LGM-30 Minuteman

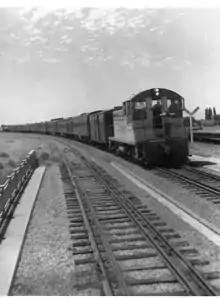
Some effort was given to a mobile version of Minuteman to improve its survivability, but this was later cancelled.

Faced with only a few Minuteman LCC targets, the Soviets could have concluded that the odds of being successful in a Minuteman LCC decapitation strike were higher with less risk than it would have been having to face the almost insurmountable task of successfully attacking and destroying 1000 Minuteman silos and 100 Minuteman LCCs to ensure Minuteman was disabled. This theory motivated SAC to design a survivable means to launch Minuteman, even if all the ground-based command and control sites were destroyed.